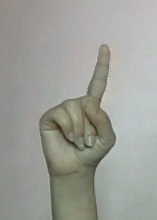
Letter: bb